Barbara Lambert

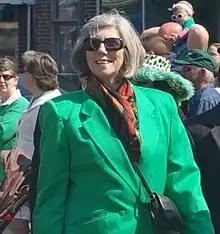
Representative Lambert marches in Milford’s 2010 St. Patrick’s Day Parade.

Barbara L. Lambert is a Connecticut politician. From January 2009 to January 2011, she served one term as State Representative from Connecticut's 118th General Assembly District, which represents part of Milford. Prior to her election to the Connecticut House, Lambert served as a member of Milford's Board of Aldermen, elected from the city's Second District.